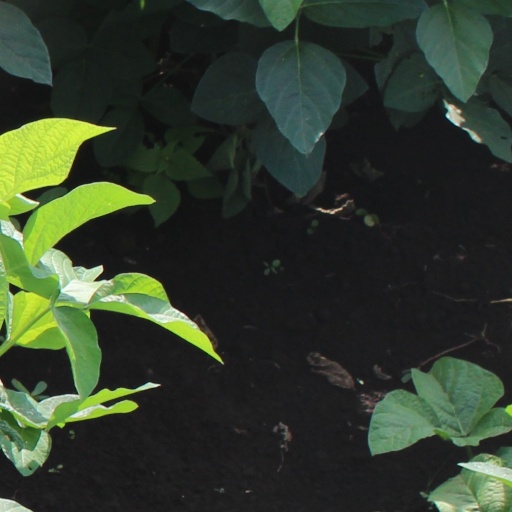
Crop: soybean